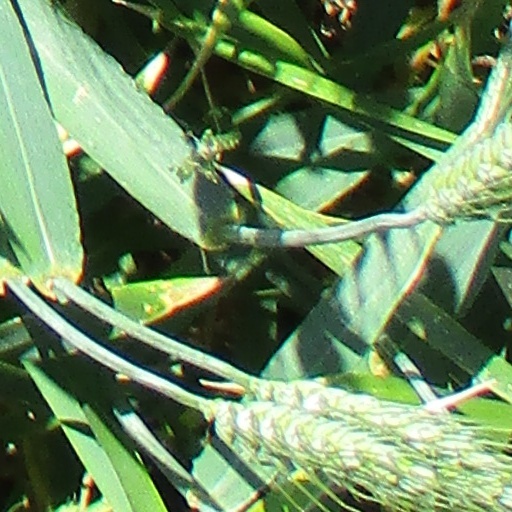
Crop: wheat